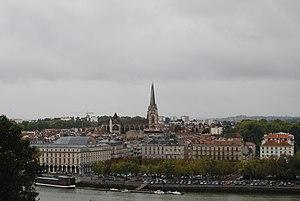
Vue générale de Bayonne, dont la cathédrale, depuis la citadelle.